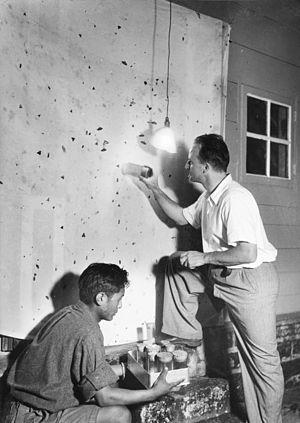
L'attraction de la lumière pour de nombreux insectes nocturne est ici utilisée par des entomologistes (MM. Krause et Mingma, de l'institut allemand ""Sven-Hedin-Institut"")lors d'une expédition au Tibet en 1938 pour capturer et identifier des papillons de nuit et d'autres insectes nocturnes dans la ville de Gangtok"
L’expression pollution lumineuse désigne à la fois la présence nocturne anormale ou gênante de lumière et les conséquences de l'éclairage artificiel nocturne sur la faune, la flore, la fonge, les écosystèmes ainsi que les effets suspectés ou avérés sur la santé humaine.